Pania Tyson-Nathan

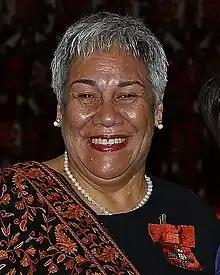
Tyson-Nathan in 2018

Toluma'anave Dame Pania Tyson-Nathan is a New Zealand businesswoman who has served as the chief executive officer of New Zealand Māori Tourism since 2008. During her tenure, the value of the Māori tourism sector has increased from about $500 million to almost $2 billion.